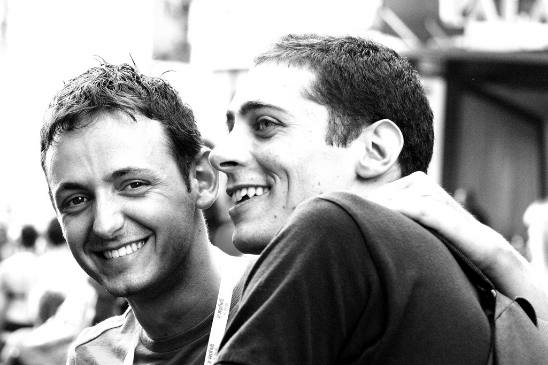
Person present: Yes